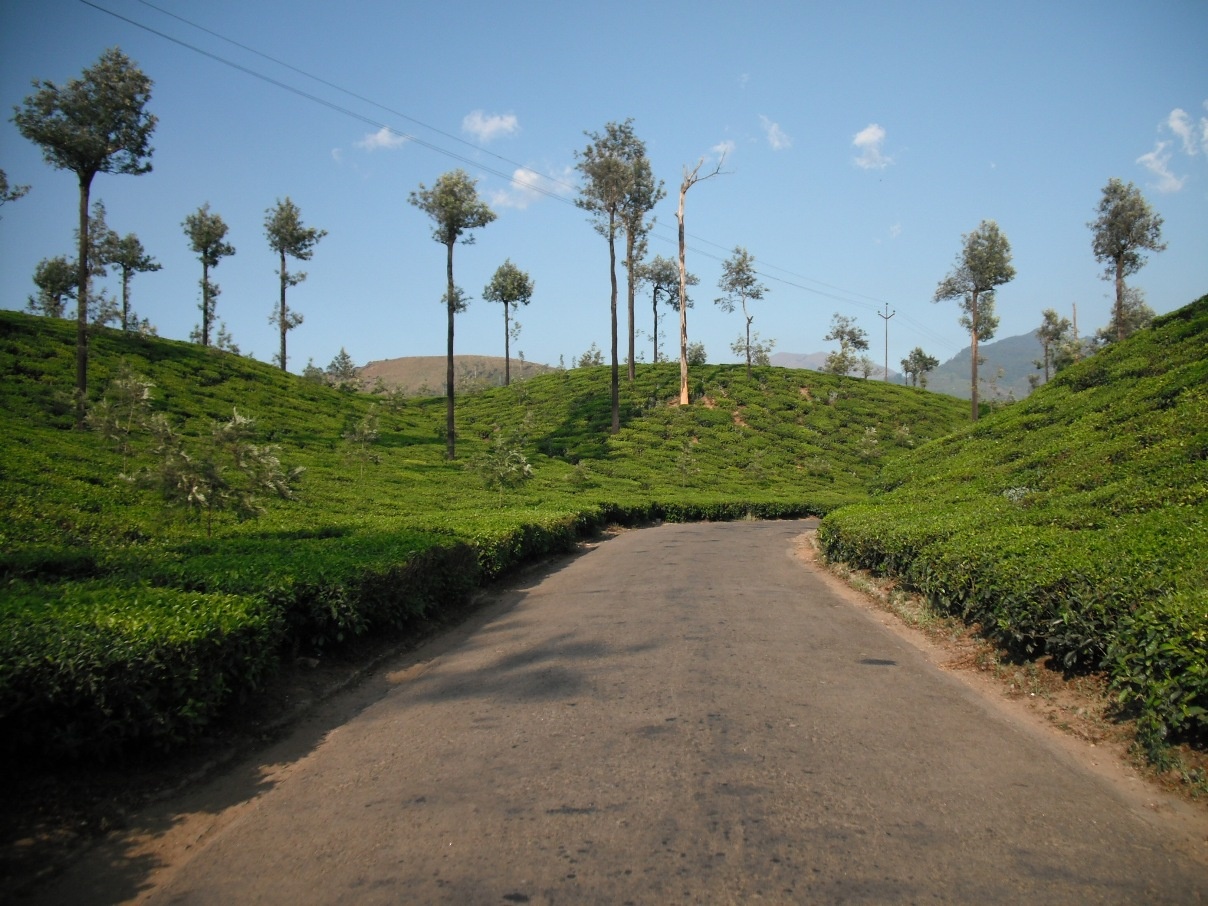
Valparai Hill Station